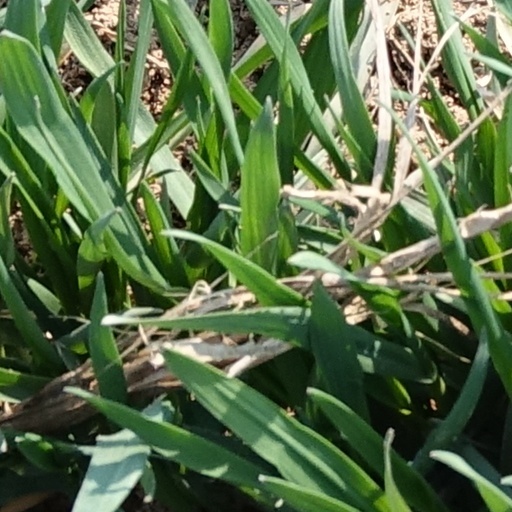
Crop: wheat